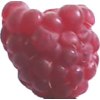
Label: raspberry